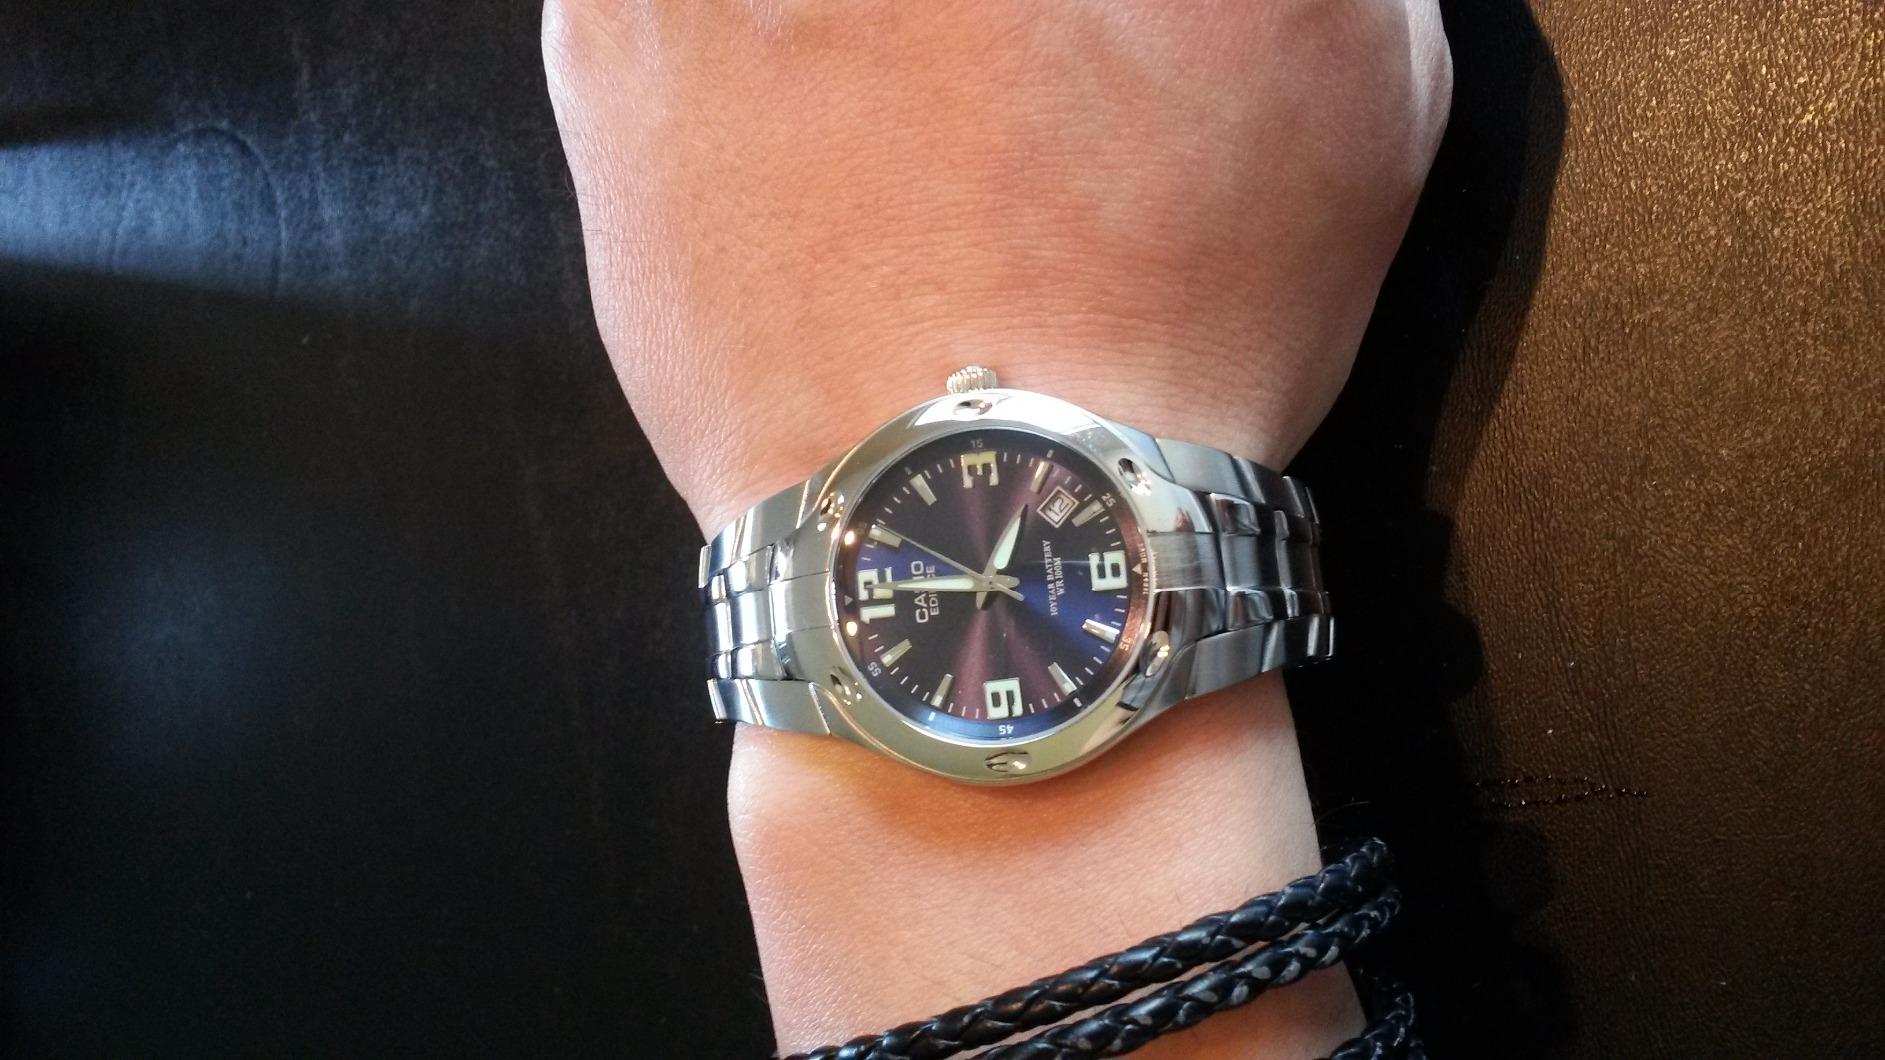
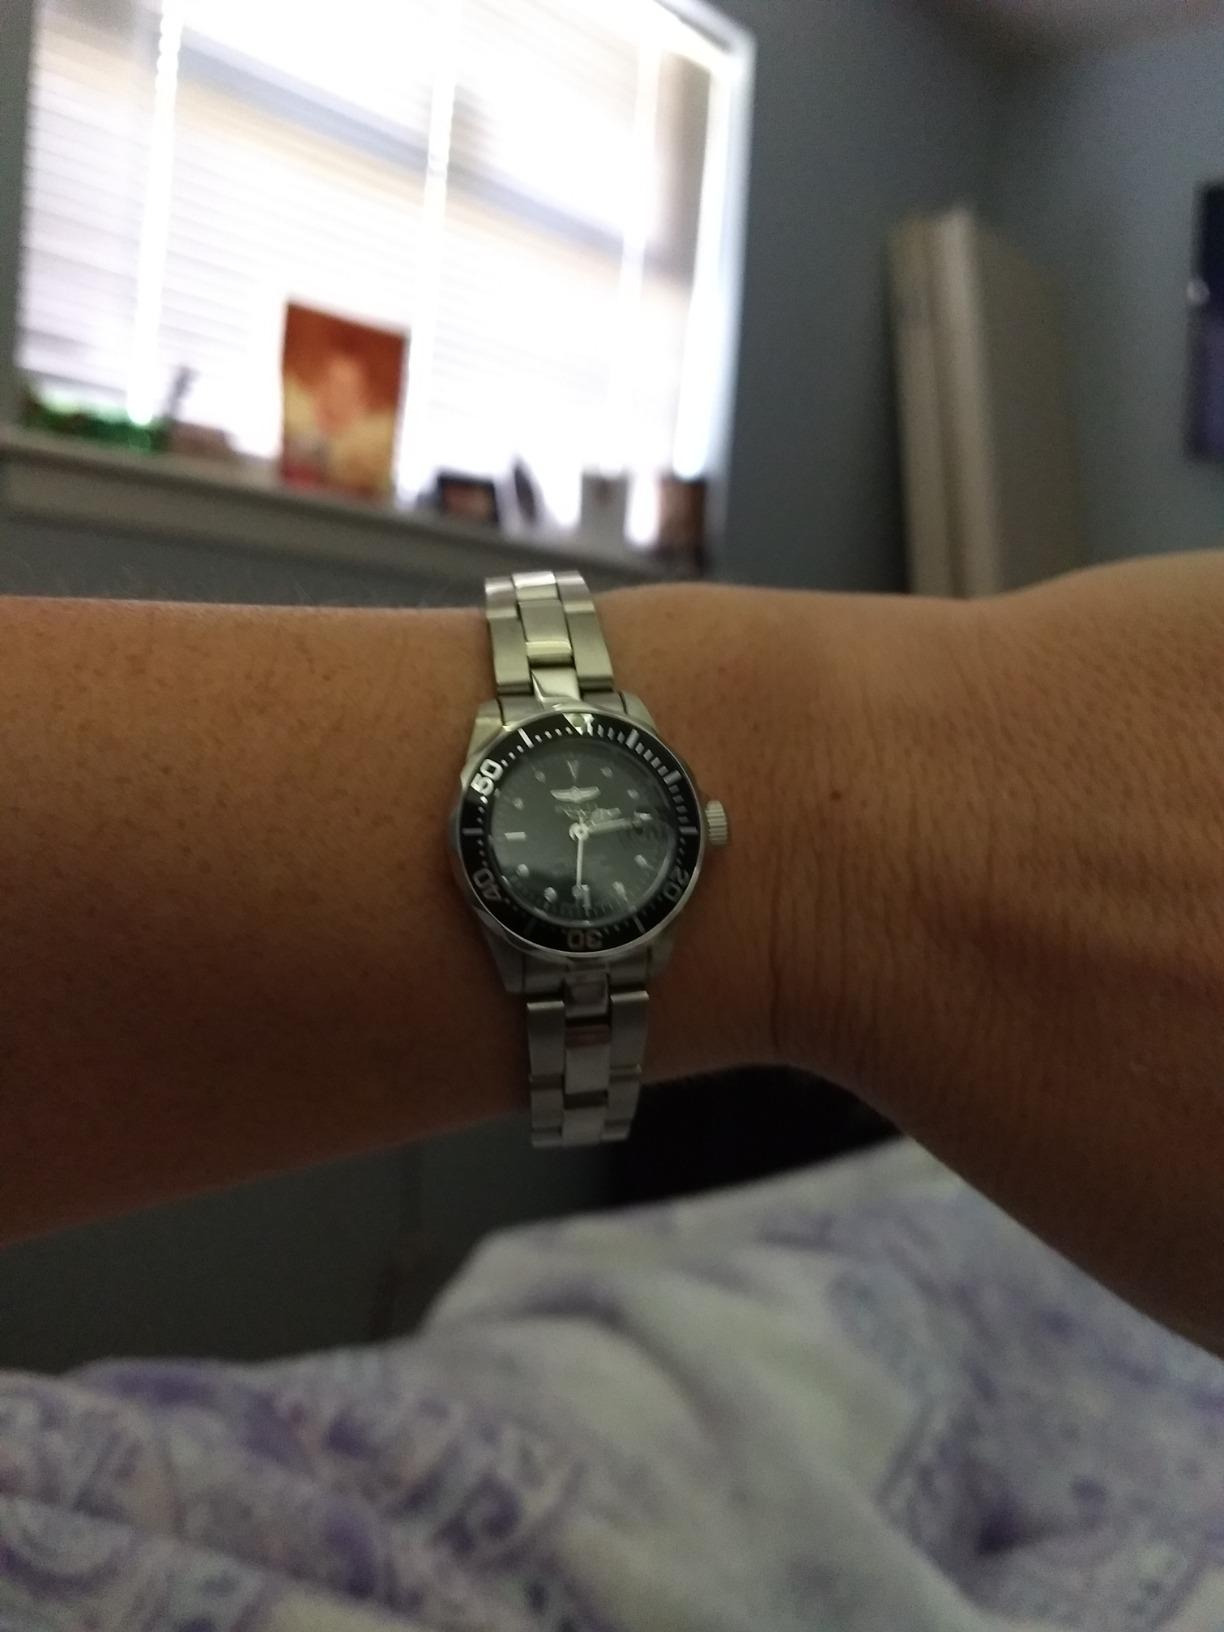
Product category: accessories_watch
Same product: no